Patriot on the Kennebec

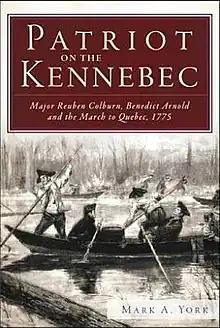
First edition (publ The History Press)

Patriot on the Kennebec: Major Reuben Colburn, Benedict Arnold and the March to Quebec 1775, is a historical narrative by Mark A. York published on February, 17, 2012 by The History Press of Charleston, South Carolina. The book tells the story of Benedict Arnold's expedition to Quebec from the point of view of Reuben Colburn, the much-maligned planner and boatbuilder enlisted by George Washington to supply and guide the ill-fated mission through the Maine wilderness to capture British-held Quebec City in the early months of the American Revolution.